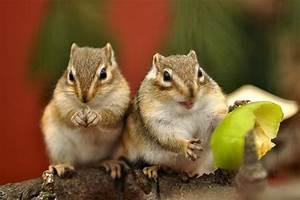
squirrel